Bill Saxton

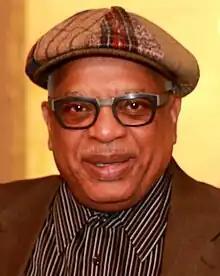
William Edward Saxton

William Edward Saxton (born June 28, 1946, in New York City) is an American hard bop tenor saxophonist.